Second Vatican Council

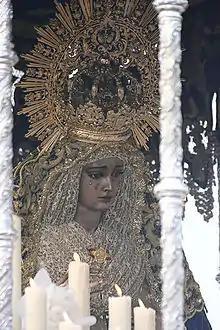
The abolition of Friday of Sorrows of the Virgin Mary is an example of changes in the Liturgical Calendar after the council. The Virgin of Hope of Macarena, Spain.

In the very first weeks of the council proceedings, it became clear to the participants that there were two "tendencies" among the Council Fathers, those who were supporters of "aggiornamento" and renewal, and those who were not. The two tendencies had already appeared in the deliberations of the Central Preparatory Commission before the opening of the council.